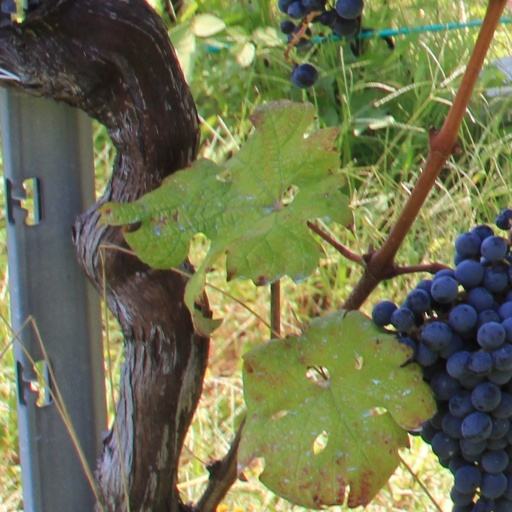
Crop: grape